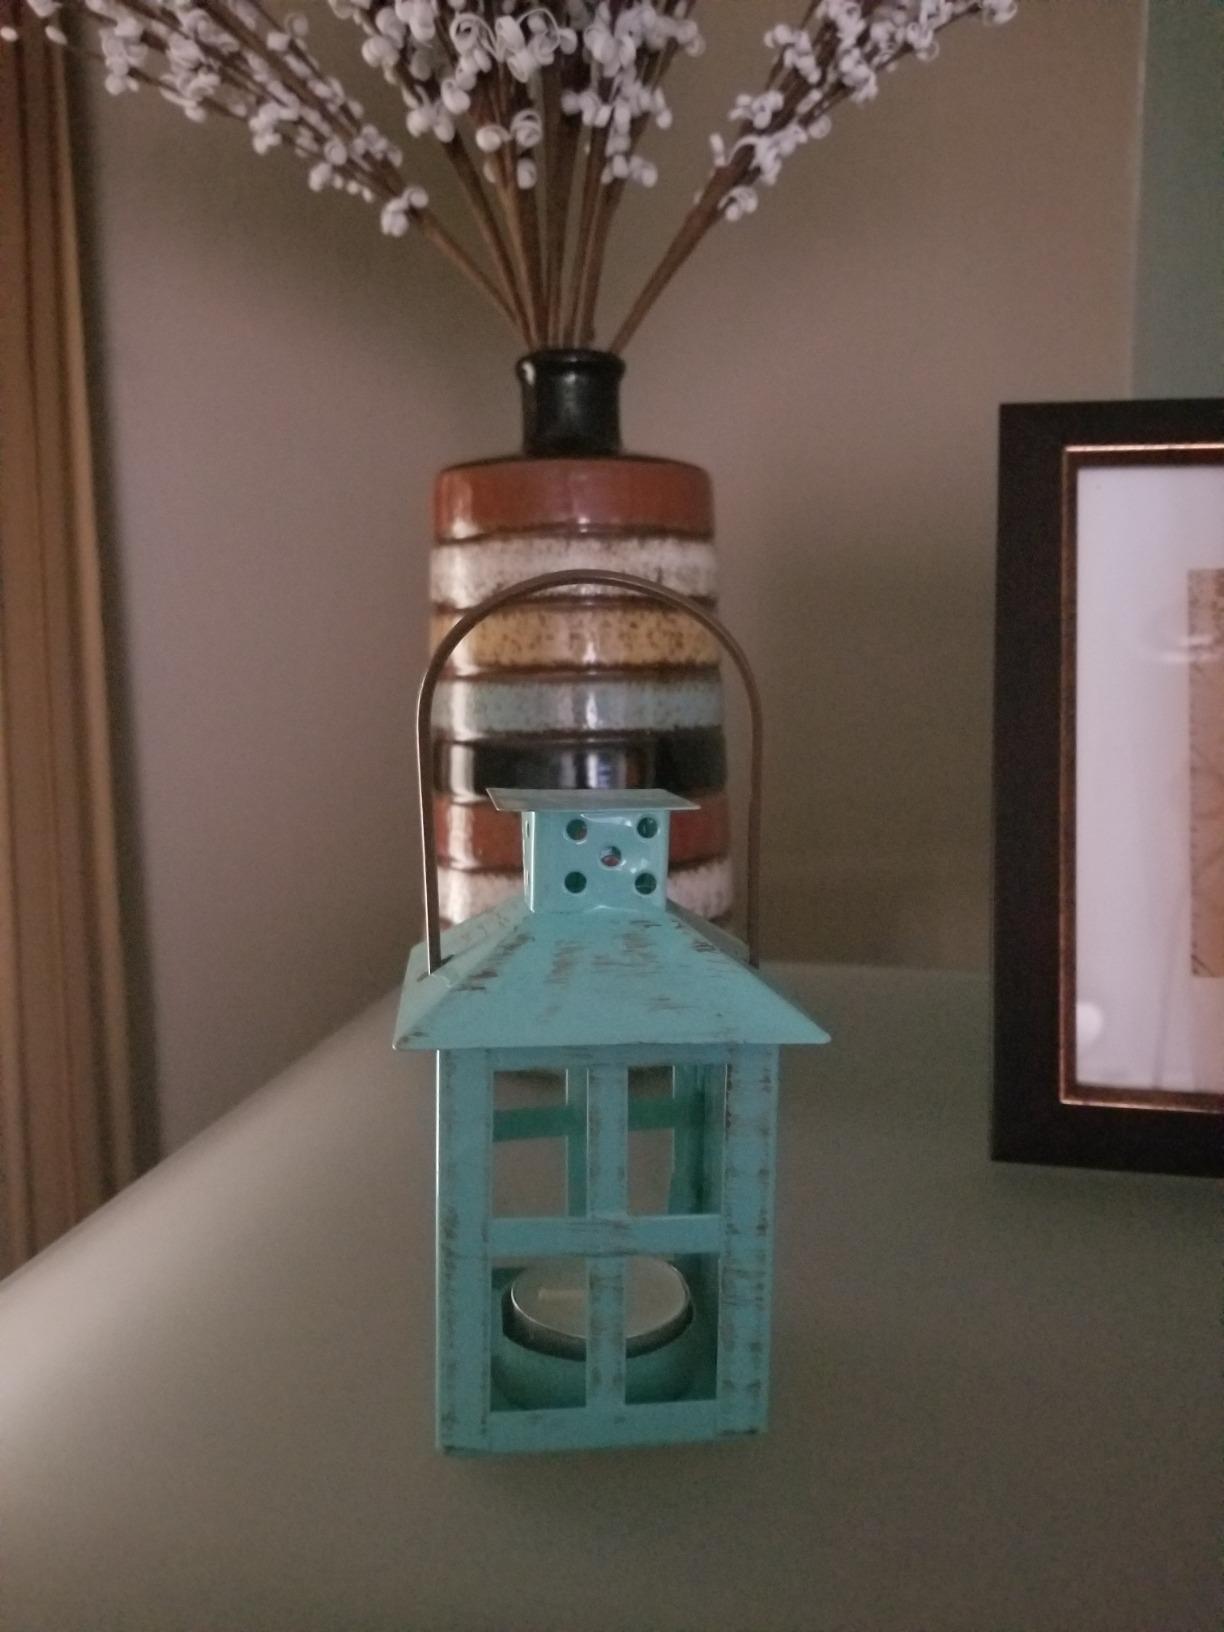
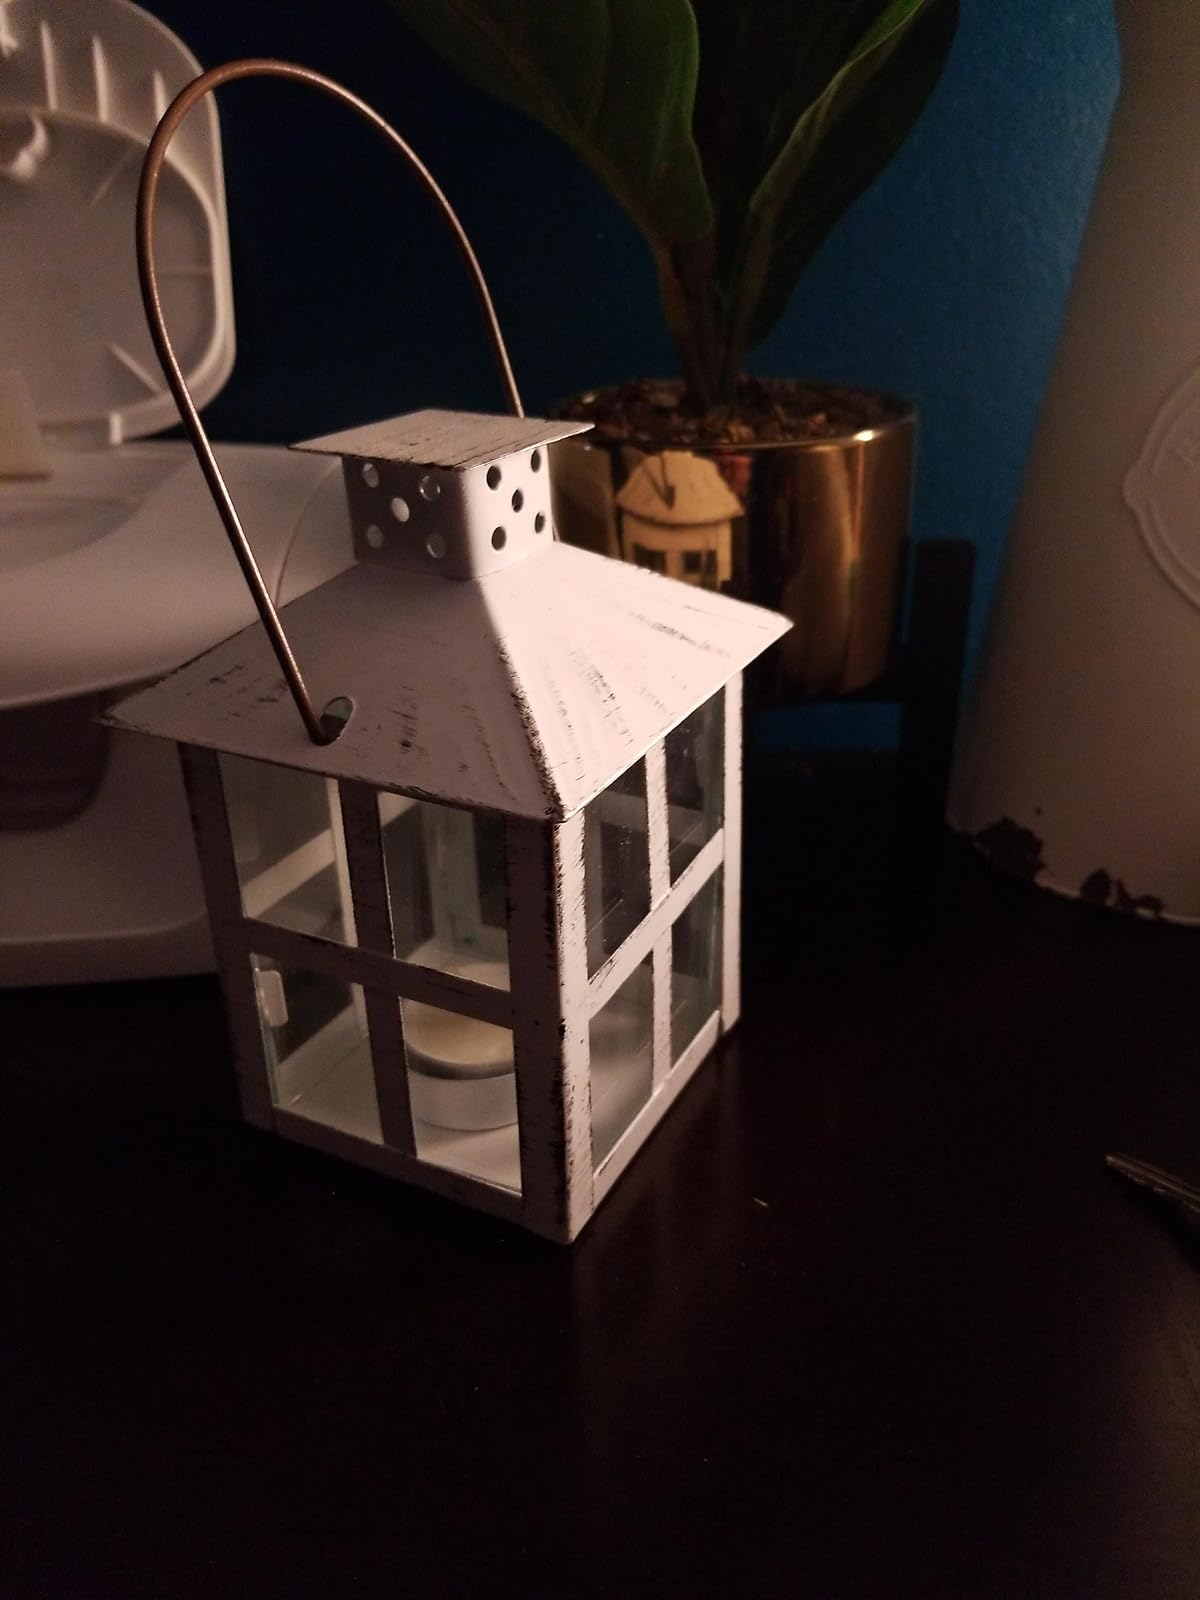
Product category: lantern
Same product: no